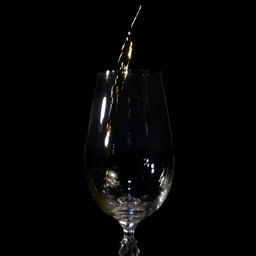
distilled spirit type is poured into a glass in invention on a black background